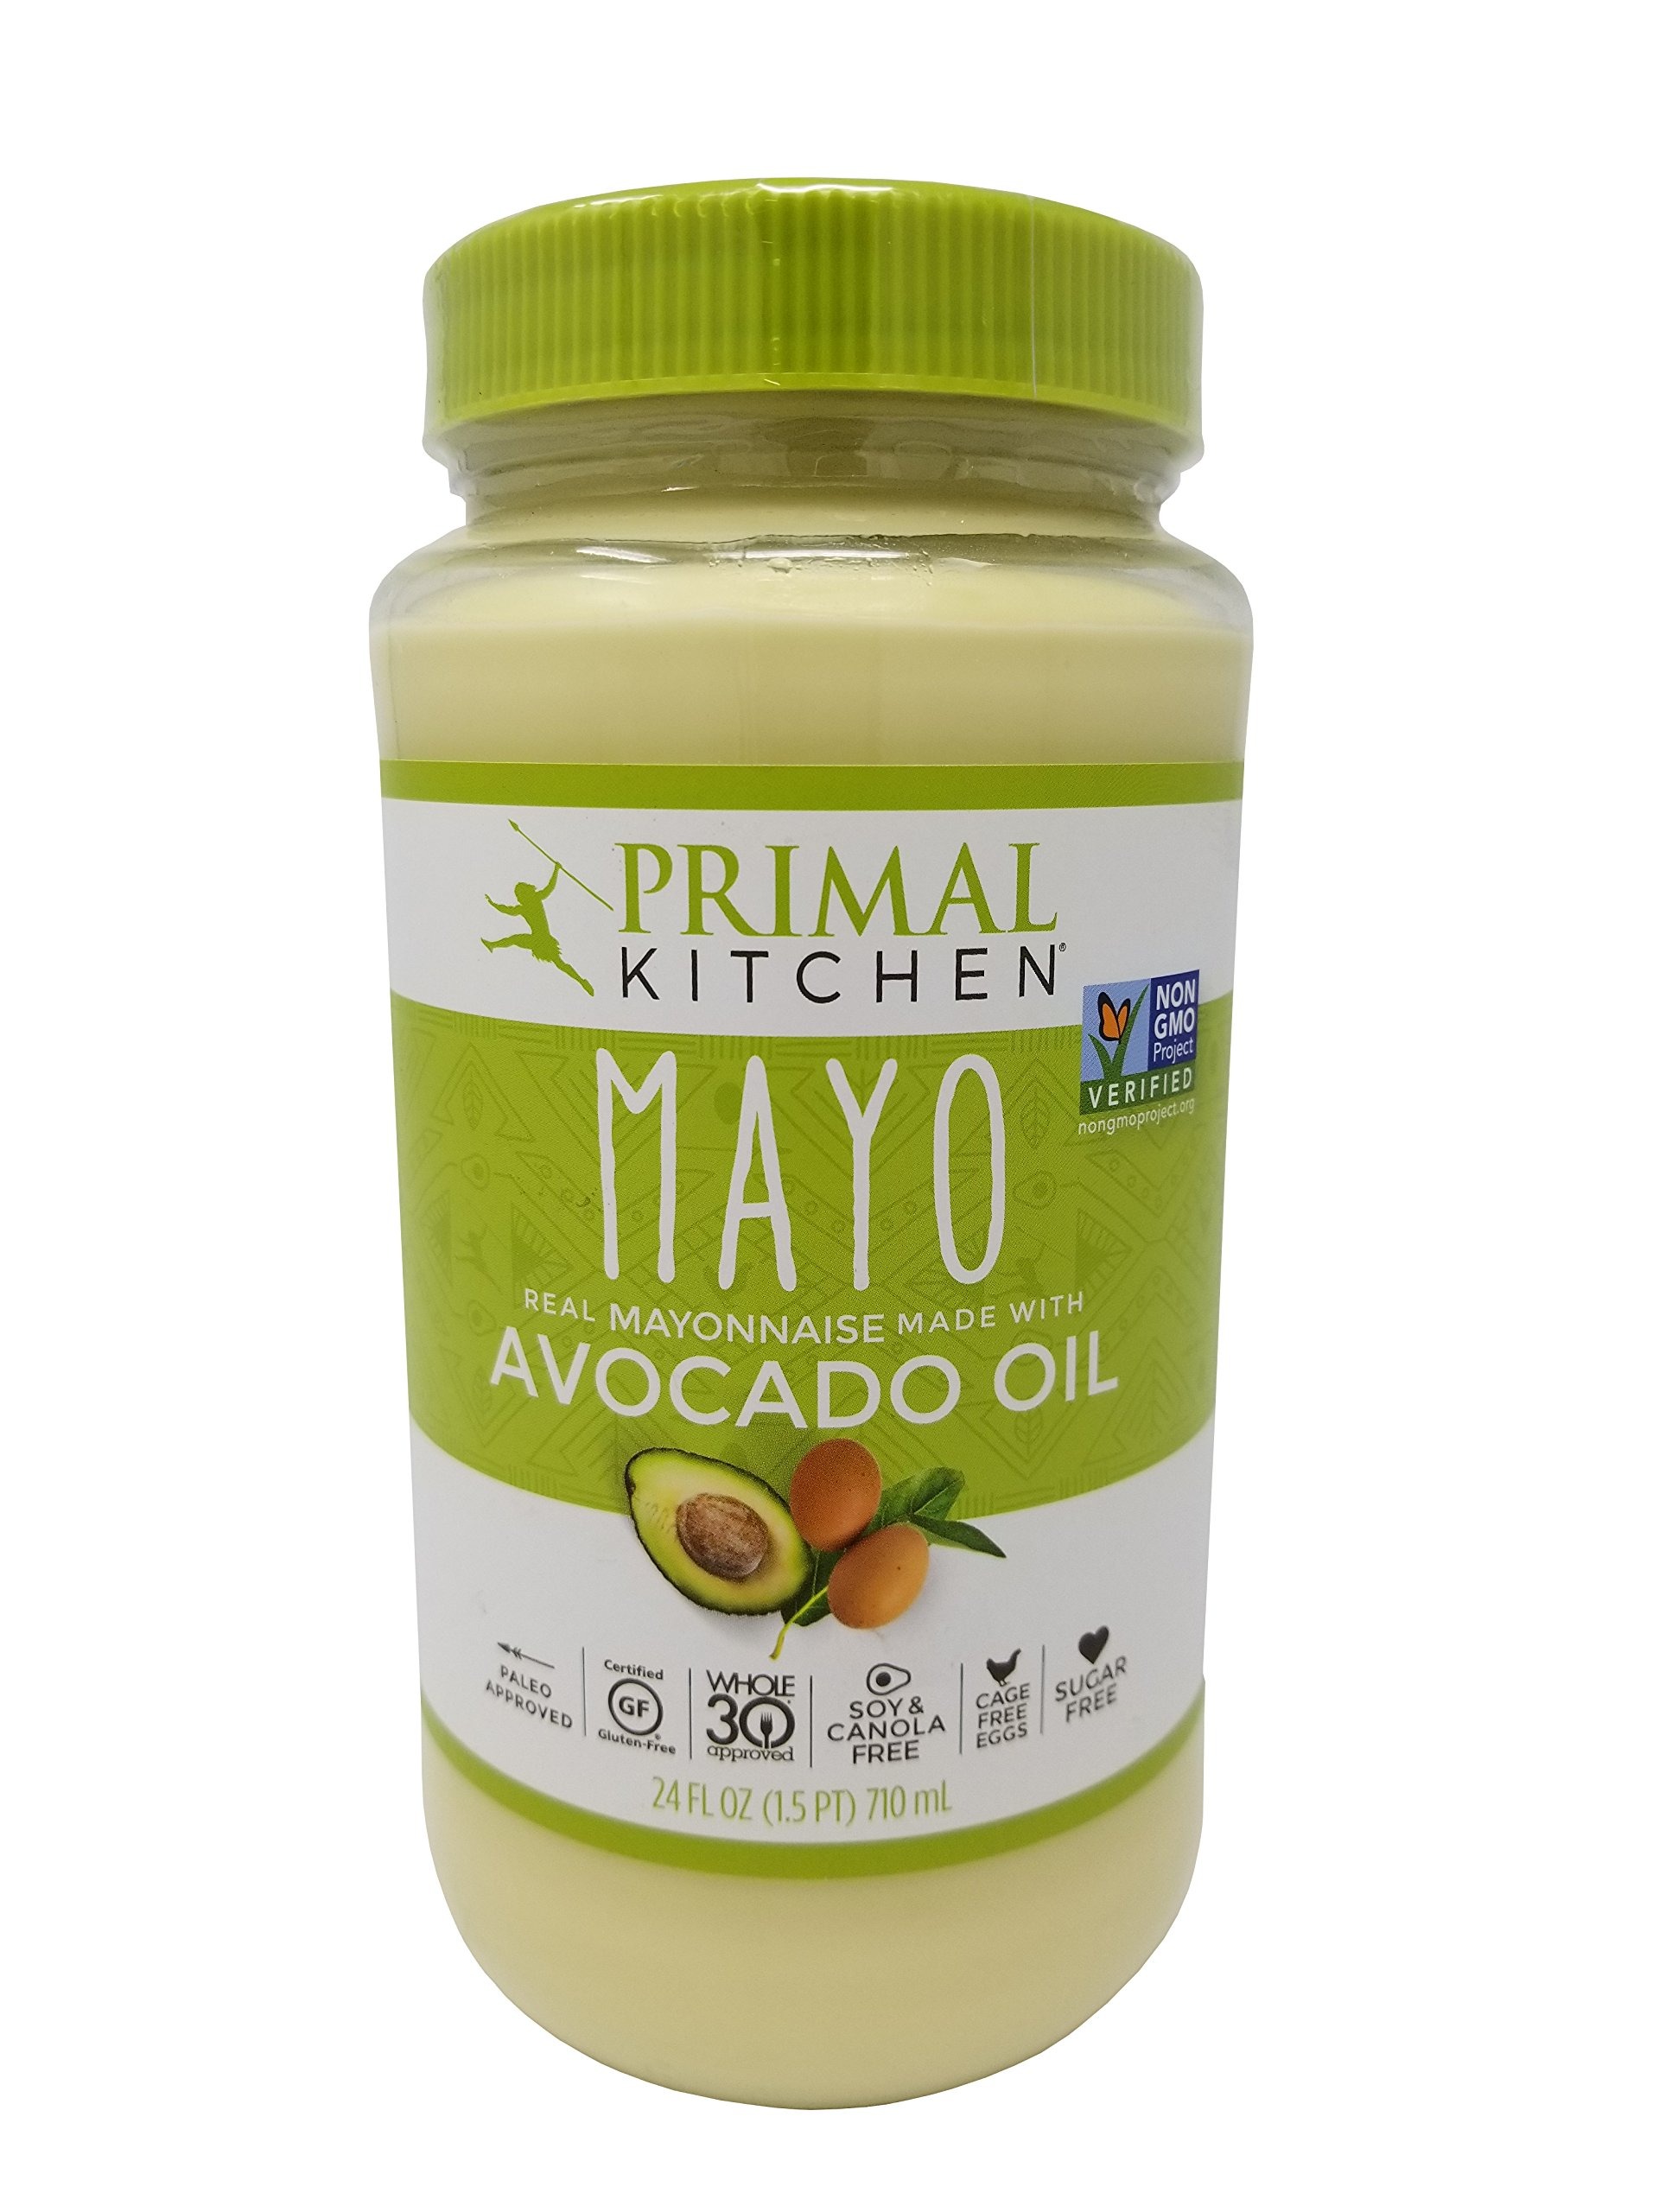
Item Name: Primal Kitchen Avocado Oil Mayo, 24 fl oz
Product Description: Nothing synthetic or artificial.Real-food ingredients only Primal Kitchen Mayo Real Mayonnaise made with Avocado Oil 24 FL OZ
Value: 24.0
Unit: Fl Oz

Price: 8.49